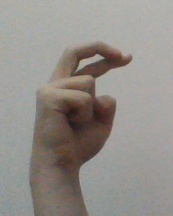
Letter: zay